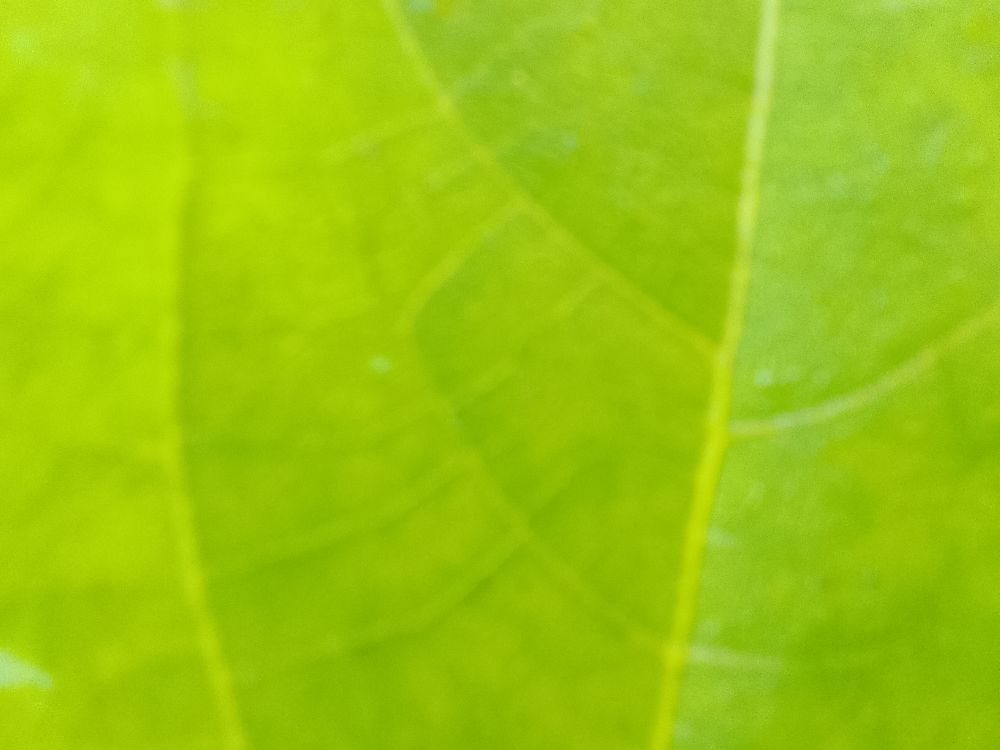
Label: healthy